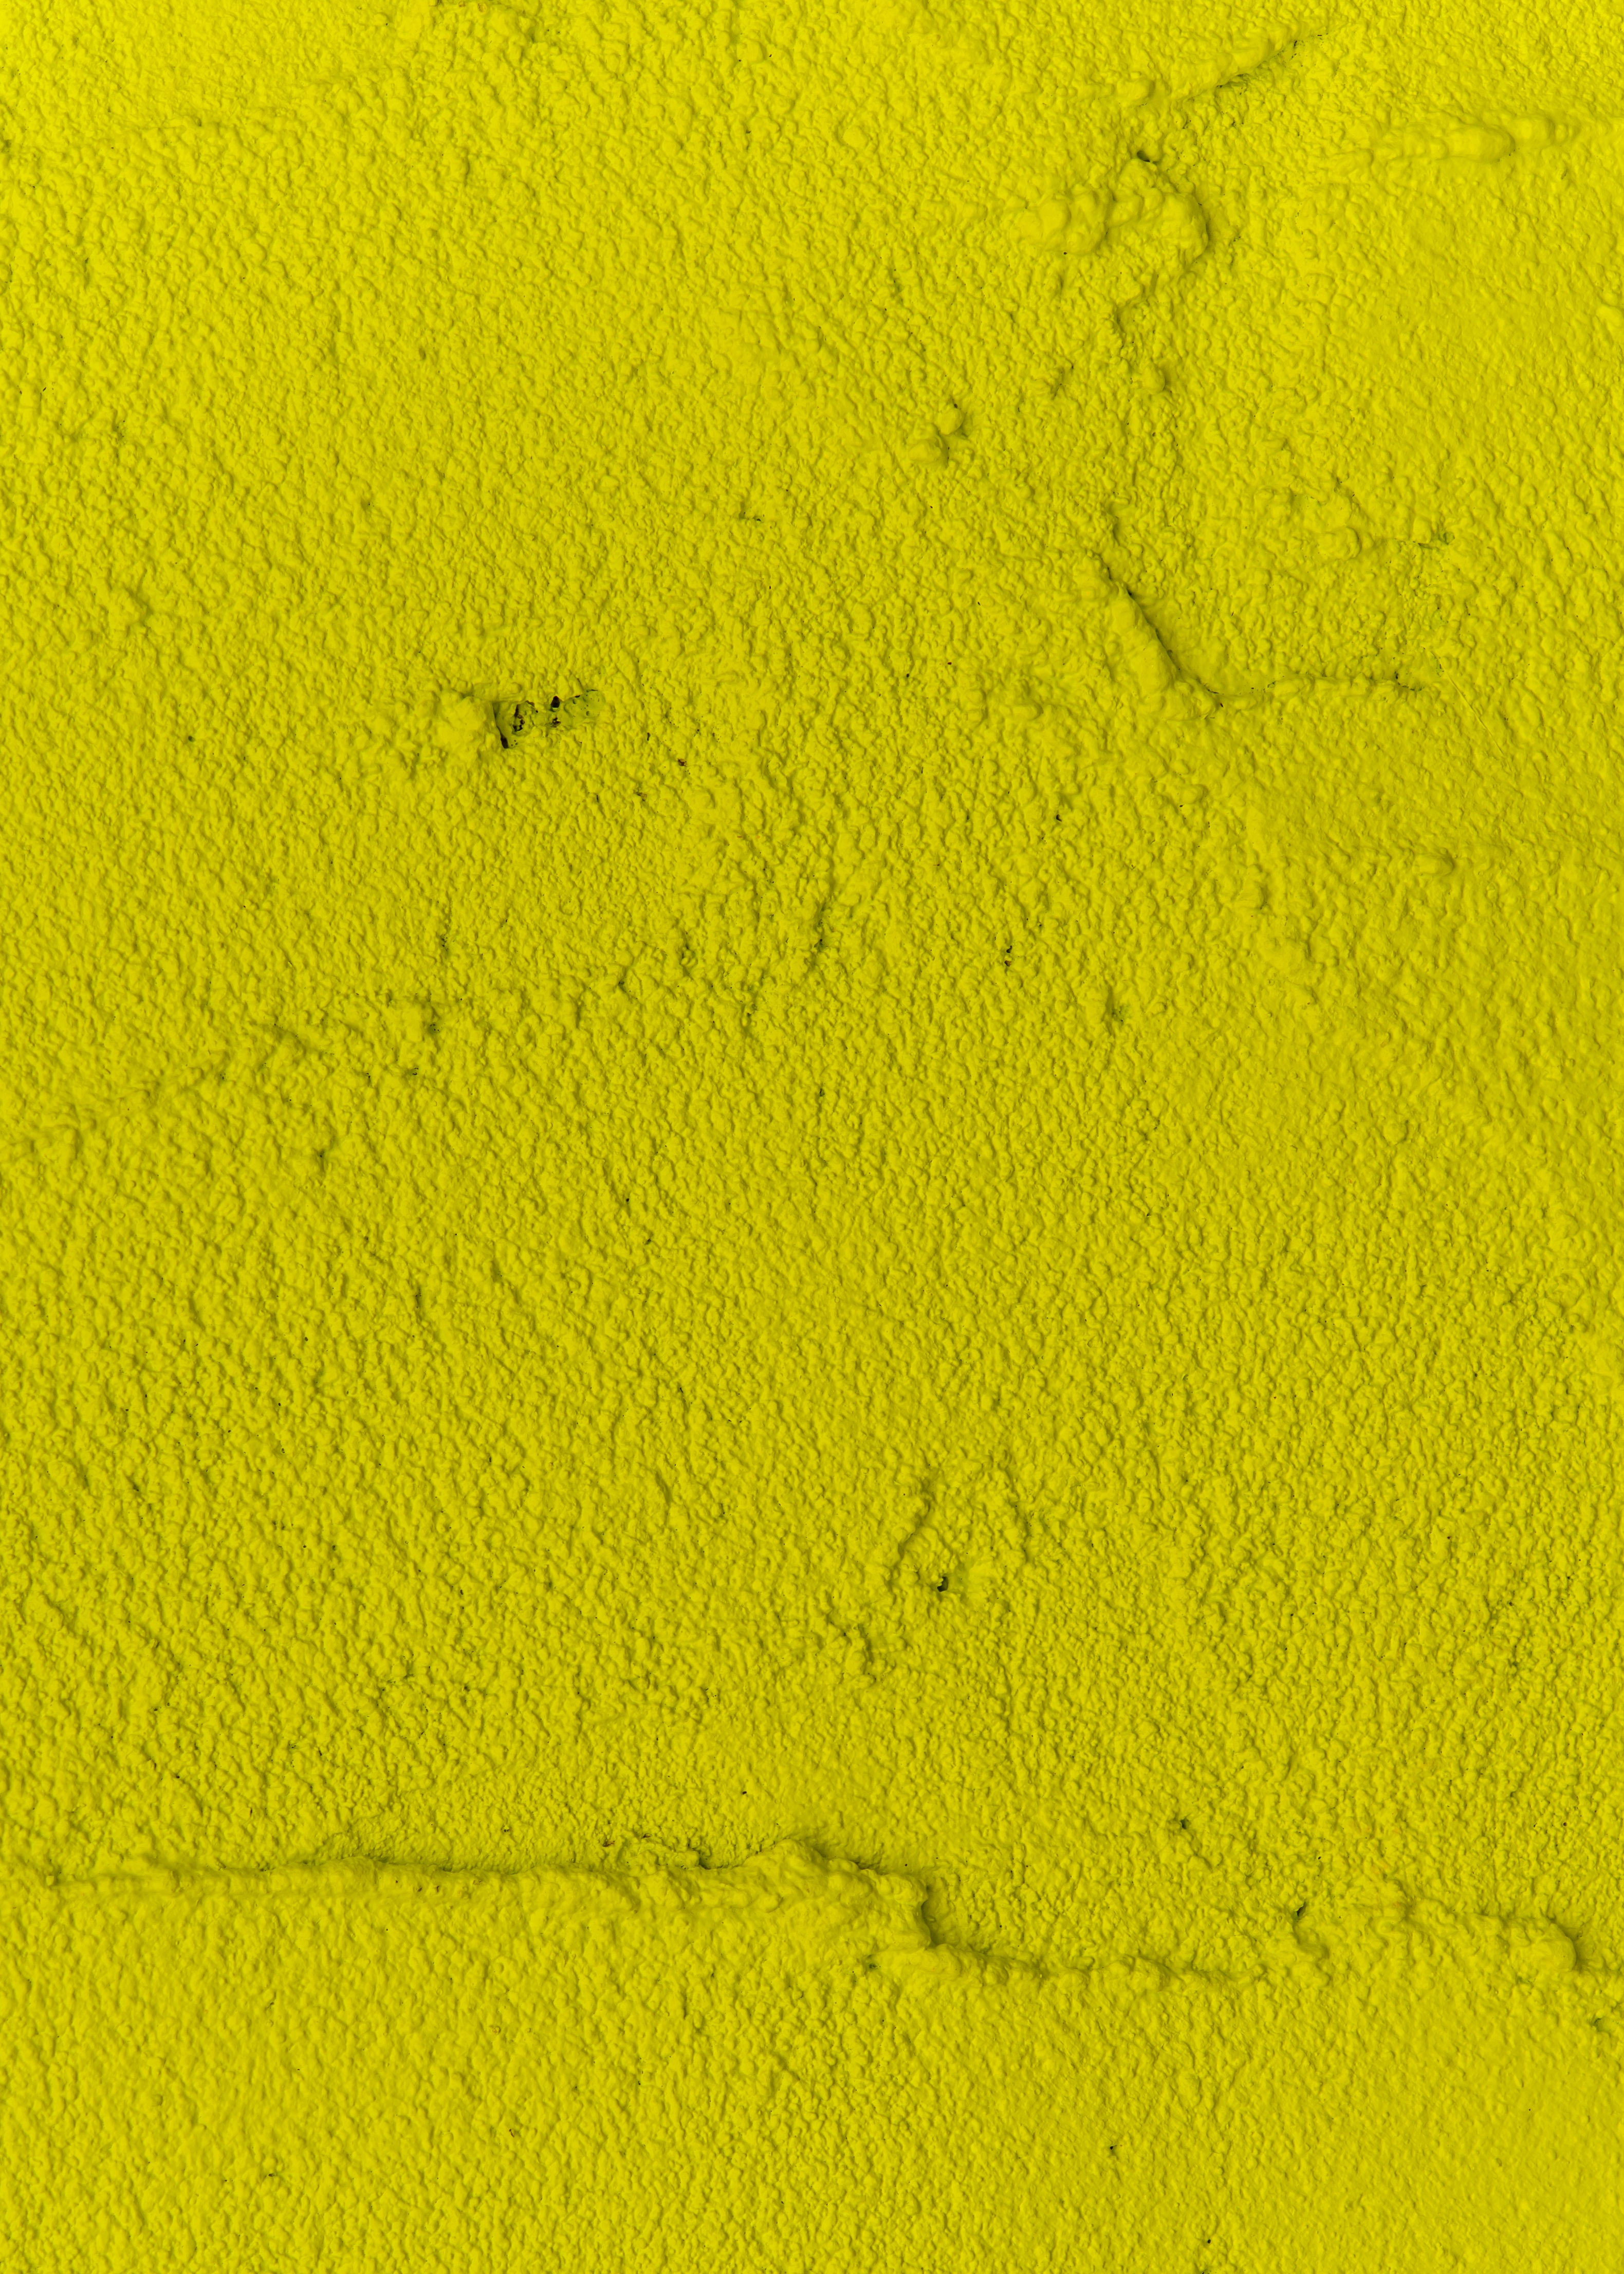
abstract, texture, pattern, green, yellow, material, circle, art, background, backdrop, flooring